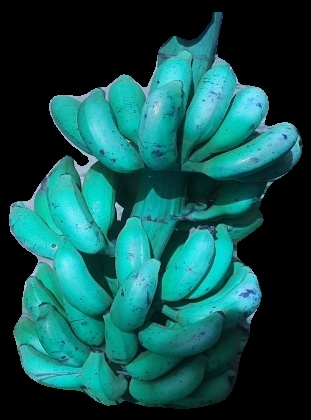
Variety: elakki-bale
Grade: grade3